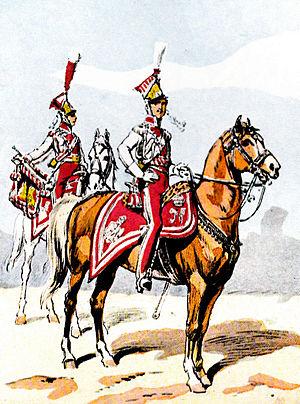
Officier en grande tenue spéciale et trompette en grande tenue du 1er régiment de chevau-légers lanciers polonais de la Garde impériale.
Les musiques d'ordonnance sont les signaux sonores qui étaient utilisés pour transmettre les ordres dans les armées. La discipline qui étudie ces signaux est la céleustique.
Eugène Louis Bucquoy est un uniformologue français, né le 9 octobre 1879 à Perpignan et mort le 7 juin 1958 à Nancy. Il est connu pour avoir supervisé la publication de la série des uniformes du Premier Empire, décrivant l'ensemble des tenues militaires portées sous la période du Consulat et de l'Empire.
Le 1ᵉʳ régiment de chevau-légers lanciers polonais est une unité de cavalerie légère de la Garde impériale, créée par Napoléon Iᵉʳ et en service dans la Grande Armée de 1807 à 1815. Avec un effectif théorique de 1 000 cavaliers et 32 hommes d'état-major, c'est le quatrième régiment de cavalerie intégré à la Garde.